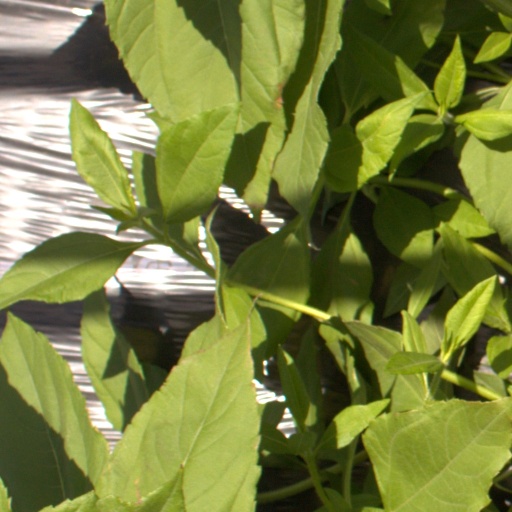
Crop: Jerusalem artichoke